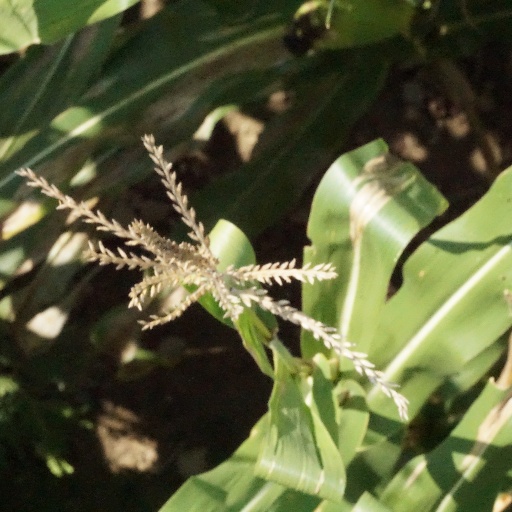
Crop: maize; corn